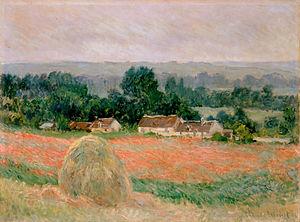
Les Meules est le titre d'une série de tableaux impressionnistes peints par Claude Monet. Le terme fait référence au sens strict aux vingt-cinq tableaux, selon la numérotation adoptée par Daniel Wildenstein dans son Catalogue raisonné des œuvres de Claude Monet commencés après la moisson de la fin de l'été 1890 et poursuivis jusqu'au début de l'année 1891. La série a pour sujet principal des gerbiers de blé montés en meules qui se trouvaient dans un champ situé à proximité de la maison de l'artiste, à Giverny, dans l’Eure, en Normandie.
Meule à Giverny est un huile sur toile peinte en 1886 par le peintre français impressionniste Claude Monet. Elle est exposée au musée de l'Ermitage de Saint-Pétersbourg.
Giverny est une commune française située dans le département de l'Eure en région Normandie. Elle est surtout connue pour la maison et les jardins du peintre impressionniste Claude Monet. Ses habitants sont appelés les Givernois.